Funk Mobb

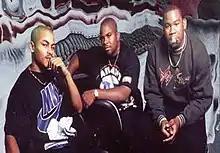
From left to right: G-Note, K-1 and Mac Shawn in the studio. From the album's liner notes.

Funk Mobb was an American, short-lived rap group composed of Bay Area rappers, K-1, G-Note and Mac Shawn who were signed by Sick Wid It and Jive Records. They were active from 1994 to 1998, first appearing on Little Bruce's debut album, XXXtra Mannish and then releasing their one and only album in 1996, "It Ain't 4 Play". It peaked at number 46 on the "Billboard" Top R&B/Hip-Hop Albums and at number 28 on the "Billboard" Top Heatseekers. After the album the group would disband with Mac Shawn releasing two albums, 1997's "Music fo' the Mobb" and 2001's "Worldwide Bosses and Playas" and even joining Death Row Records for a short while. In 1999 G-Note joined No Limit Records and changed his name to Lil Italy. There he released his debut solo album, "On Top of da World".